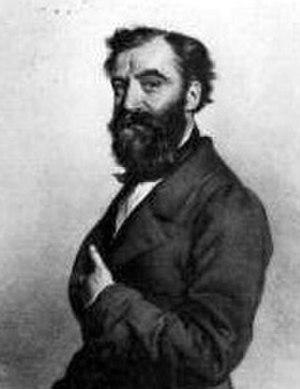
Matteo Salvi est un compositeur et metteur en scène italien.